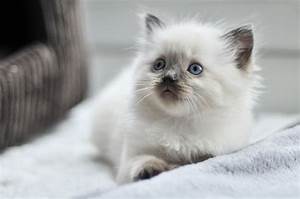
Label: gatto